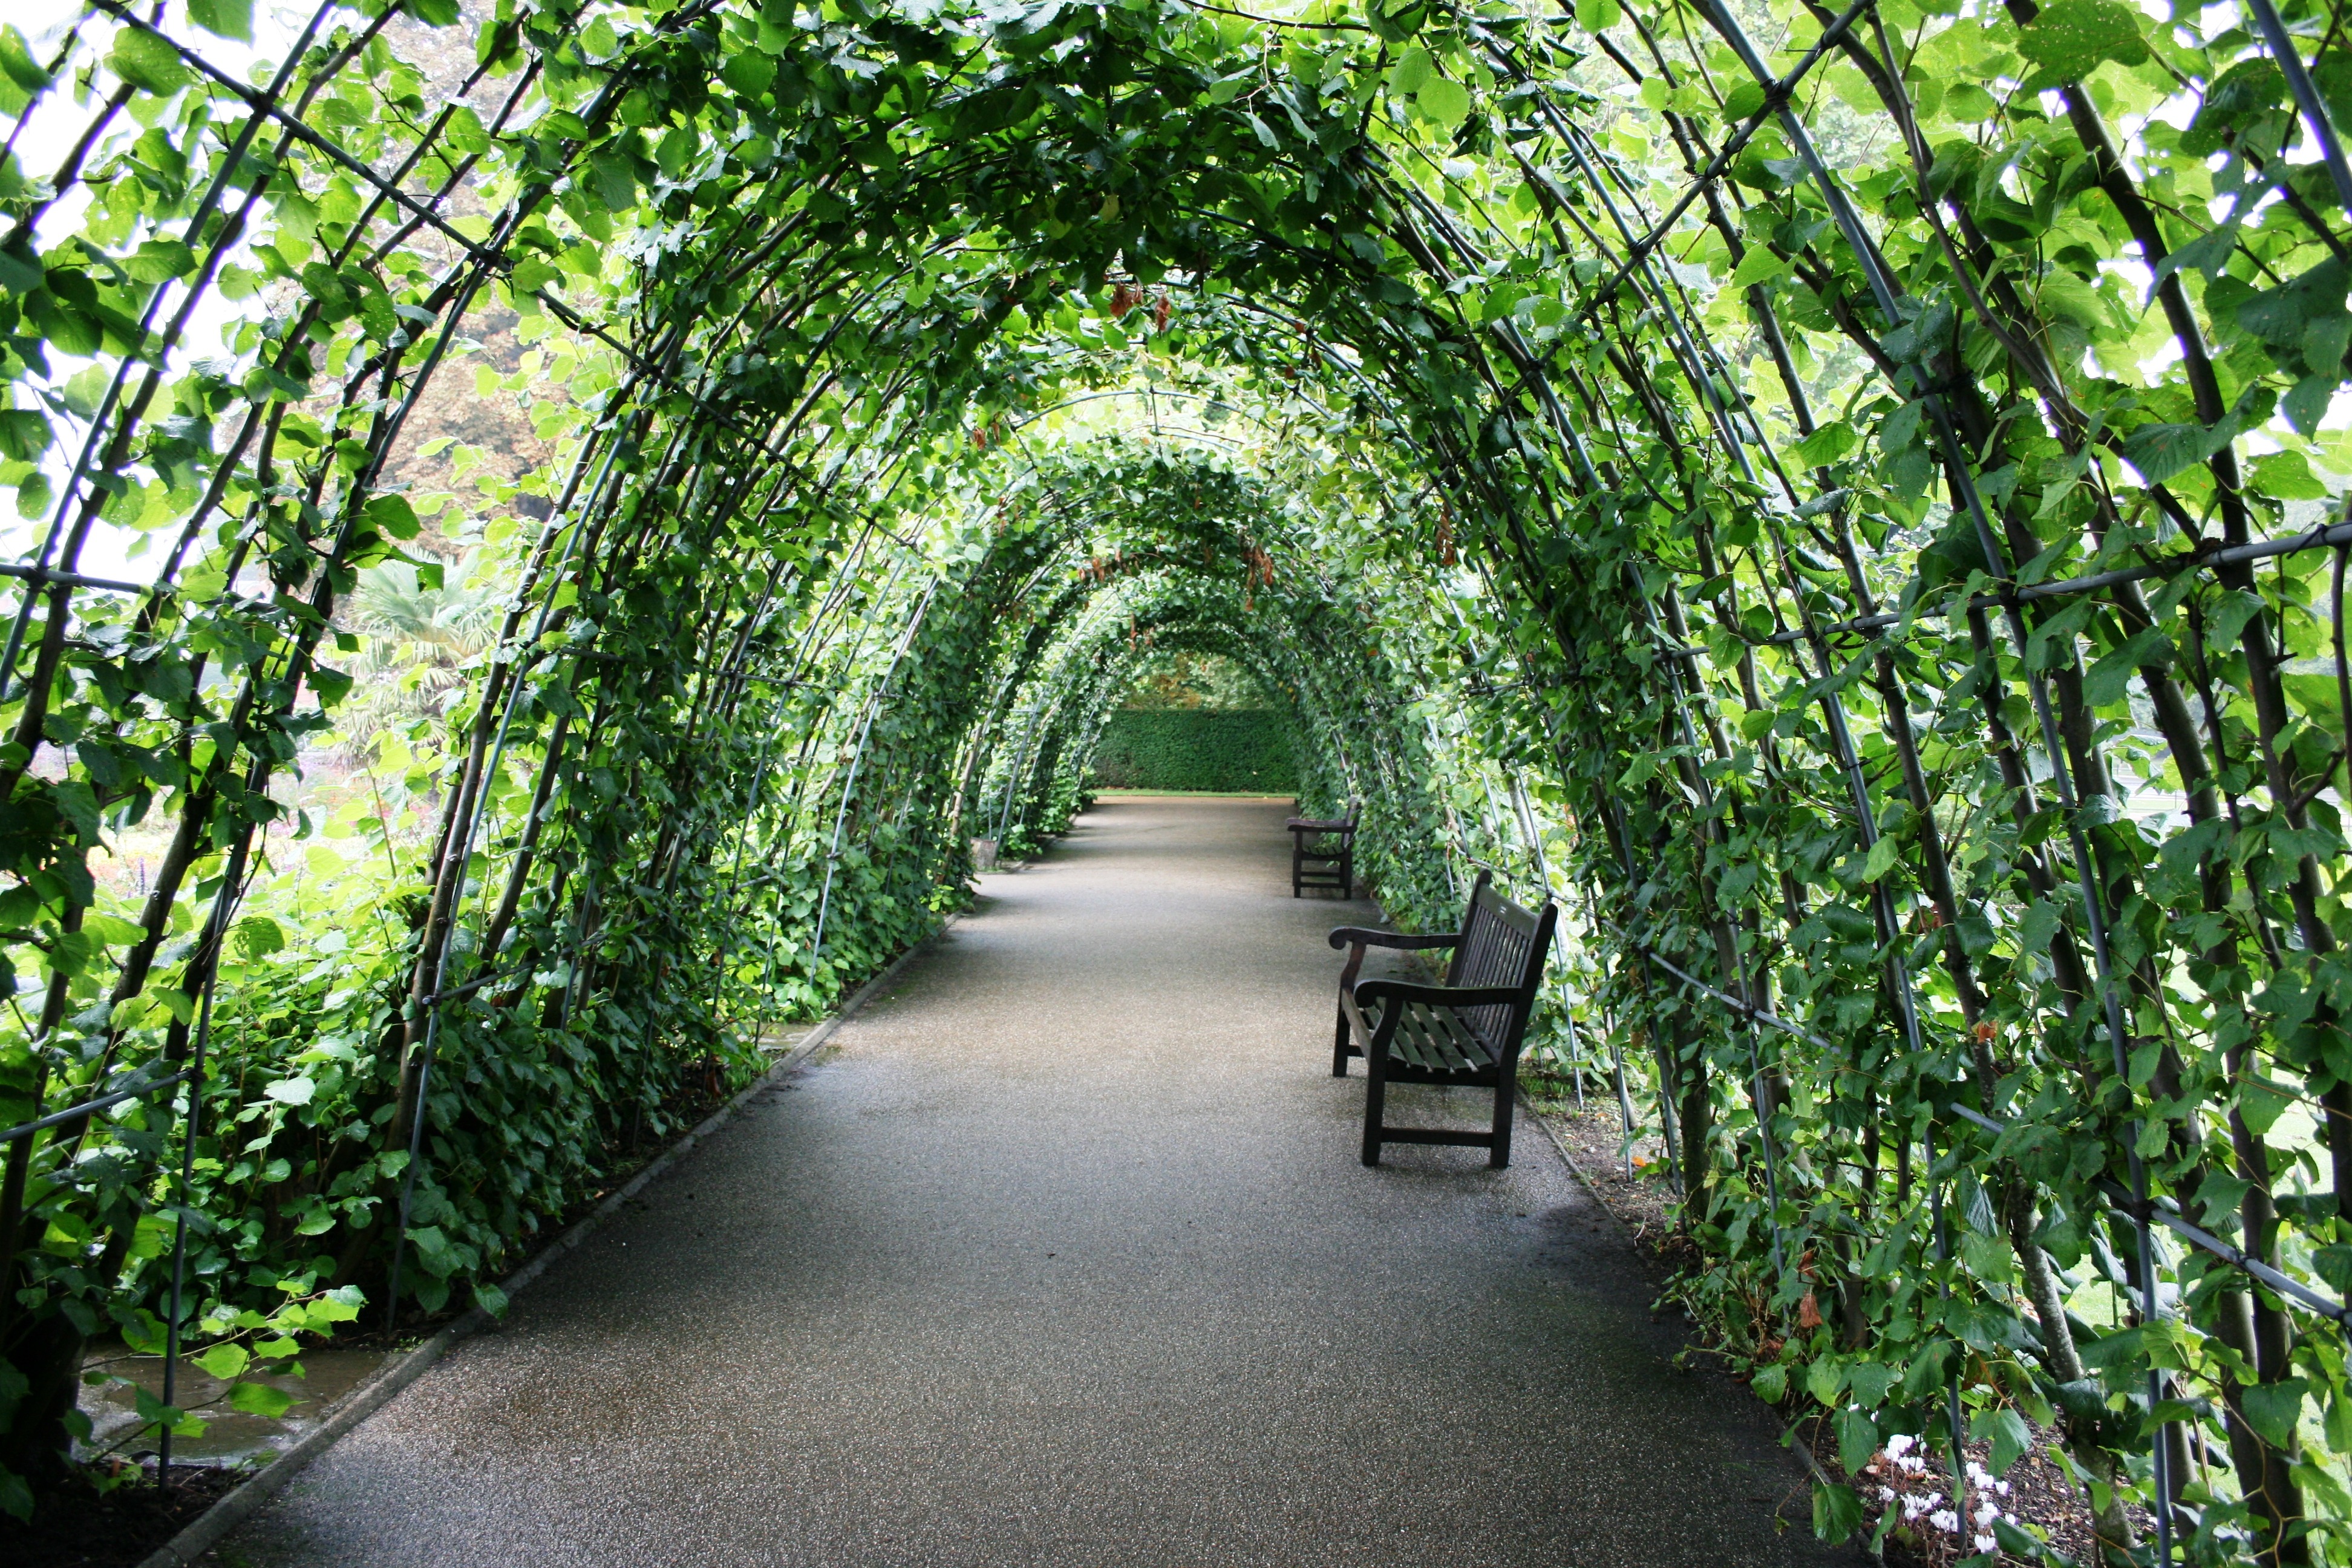
tree, flower, arch, green, jungle, botany, garden, life, bank, shrub, rainforest, plantation, botanical garden, woodland, tunnel of plants, kensington gardens, outdoor structure, garden tunnel